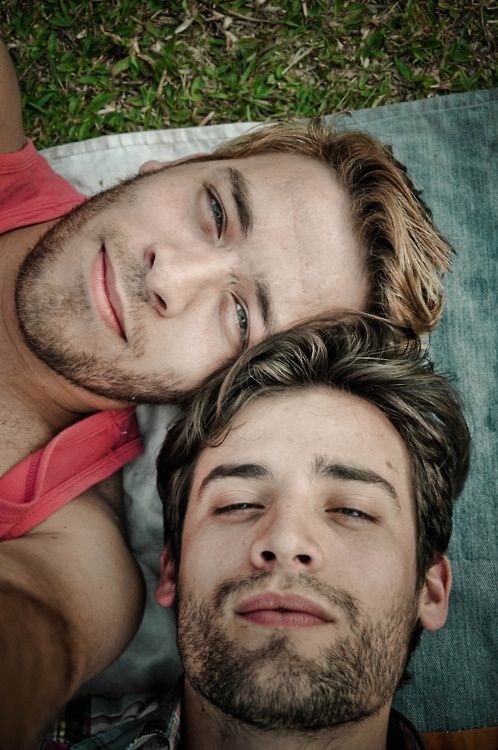
Portrait style: Real Portrait